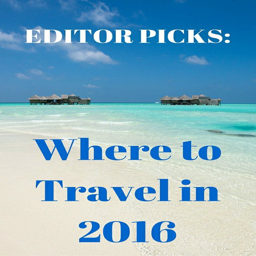
here we 've been to thousands of incredible places around the world